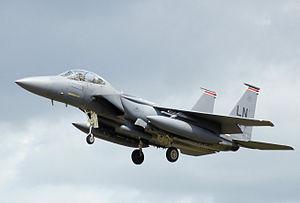
Le McDonnell Douglas F-15E Strike Eagle est un chasseur-bombardier d'assaut tous-temps américain. Il a été conçu dans les années 1980, pour pouvoir effectuer des opérations d'interdiction en profondeur à grande vitesse sans le support de chasseurs d'escorte ou d'avions de guerre électronique. Le Strike Eagle est en grande partie dérivé du F-15 Eagle, avion de chasse tous-temps dit de « supériorité aérienne ». Il a été déployé dans les opérations « Tempête du désert », en Irak, et « Allied Force », en Serbie, effectuant des frappes en profondeur contre des cibles de haute valeur, des patrouilles, et fournissant un appui aérien rapproché aux troupes de la coalition. Il a également été déployé dans les conflits qui ont suivi et a été exporté dans plusieurs pays. Le F-15E Strike Eagle de l'US Air Force se distingue des autres versions par son camouflage plus sombre, « Dark Navy Blue » ou « Dark Blue Grey », et ses réservoirs conformes « FAST » montés le long des entrées d'air, désignés « Conformal Fuel Tanks » dans leur langue d'origine.